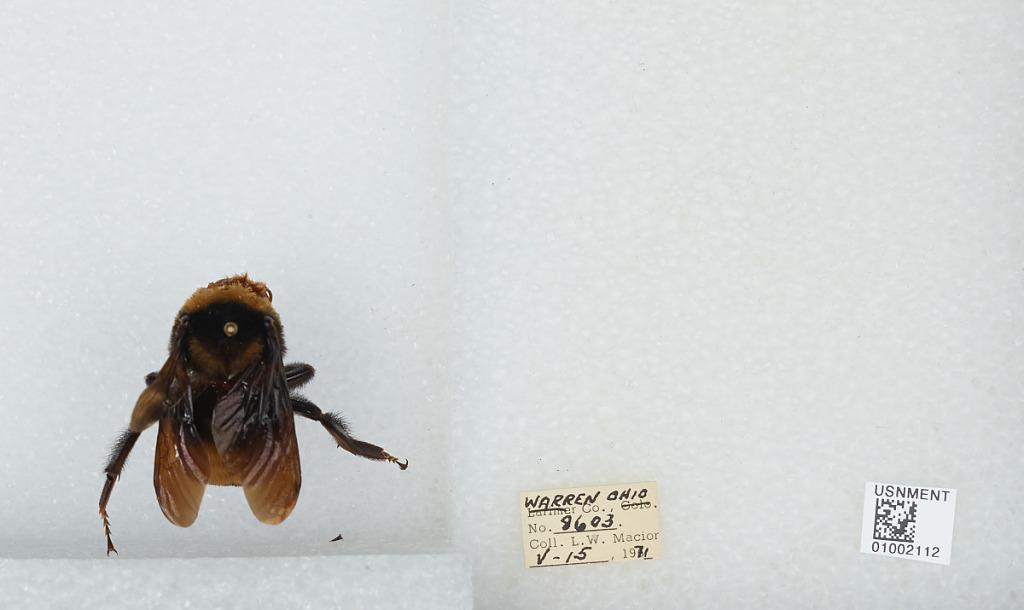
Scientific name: Bombus (Bombias) auricomus (Robertson)
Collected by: L. Macior
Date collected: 1971-5-15
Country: United States
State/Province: Ohio
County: Warren
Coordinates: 39.4242, -84.1856